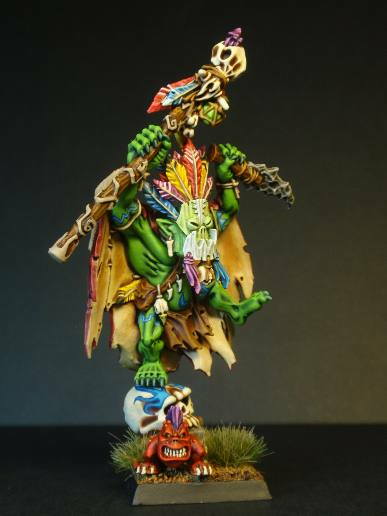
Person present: No